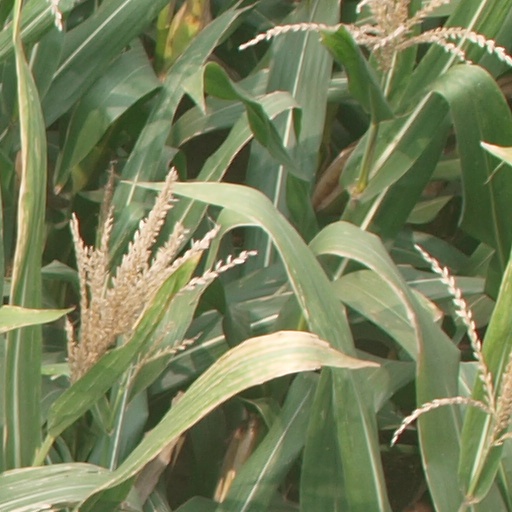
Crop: maize; corn